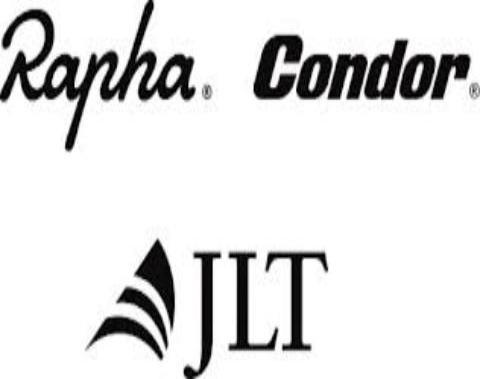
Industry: Clothes